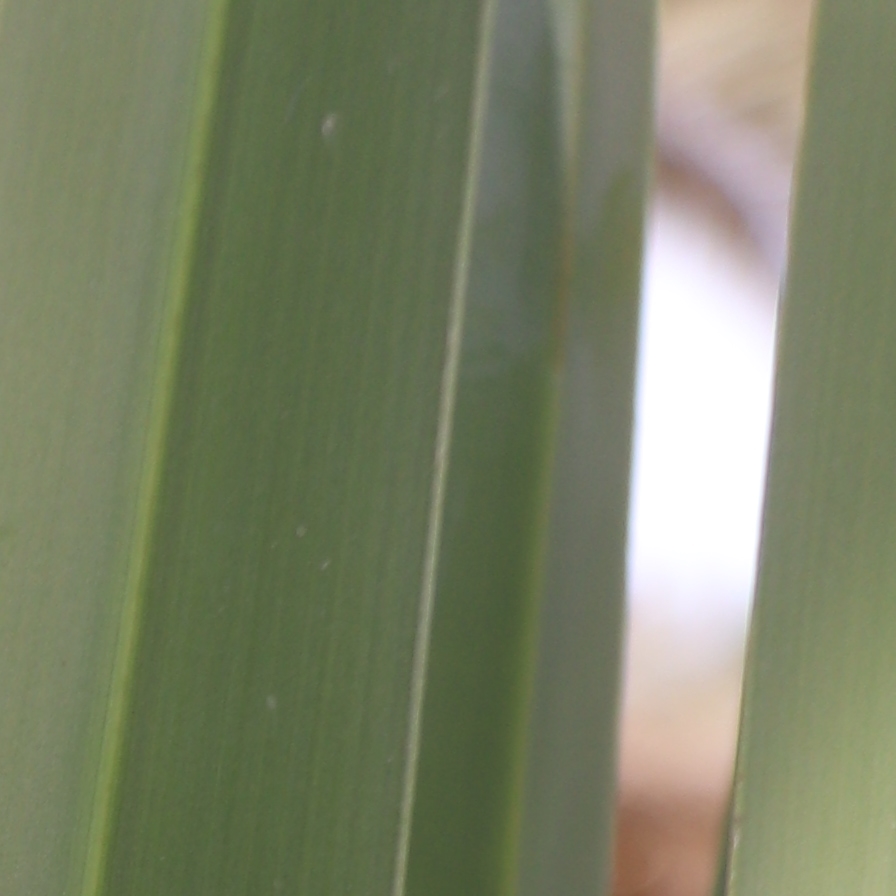
Label: Healthy